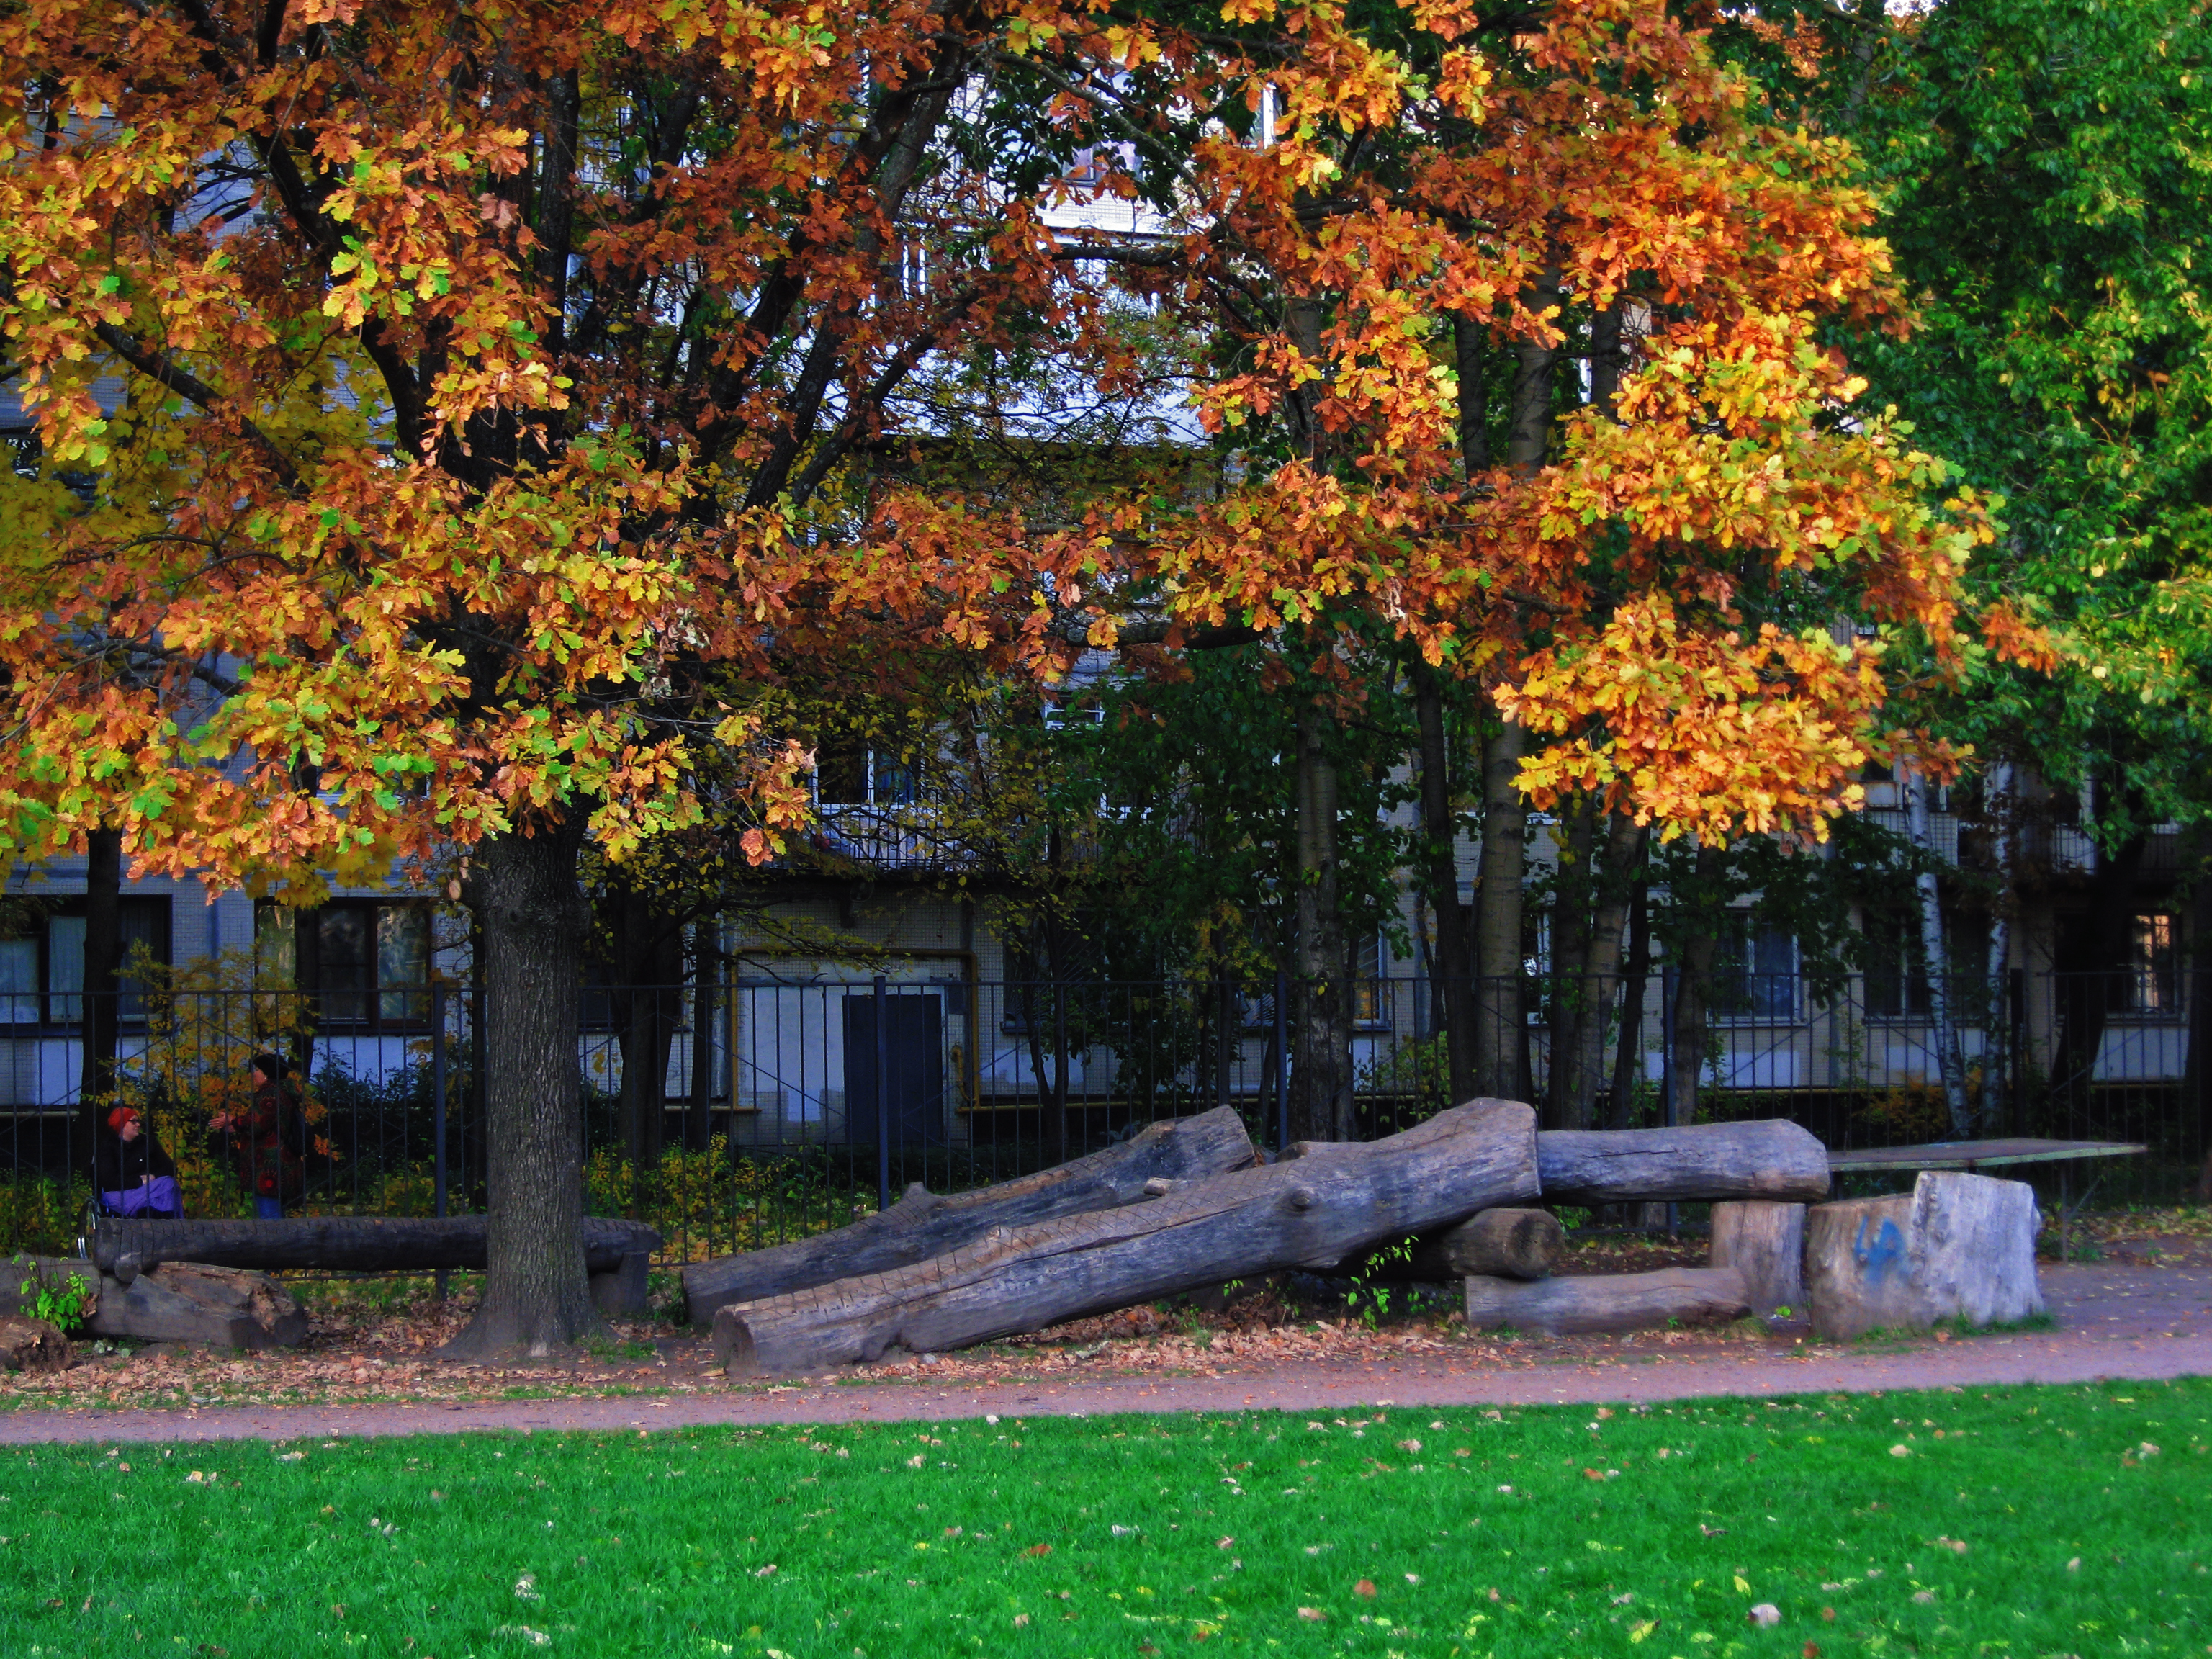
images, plant, property, botany, leaf, nature, natural landscape, branch, tree, lighting, trunk, architecture, vegetation, sunlight, shade, grass, biome, deciduous, sky, twig, line, public space, landscape, woody plant, road surface, morning, house, building, rural area, Tints and shades, groundcover, road, lawn, leisure, city, sidewalk, landscaping, temperate broadleaf and mixed forest, wood, grove, woodland, flower, garden, spring, home, town, shrub, forest, flowering plant, Northern hardwood forest, autumn, facade, walkway, street, yard, maple, suburb, plant stem, shadow, recreation, park, maple leaf, evening, estate